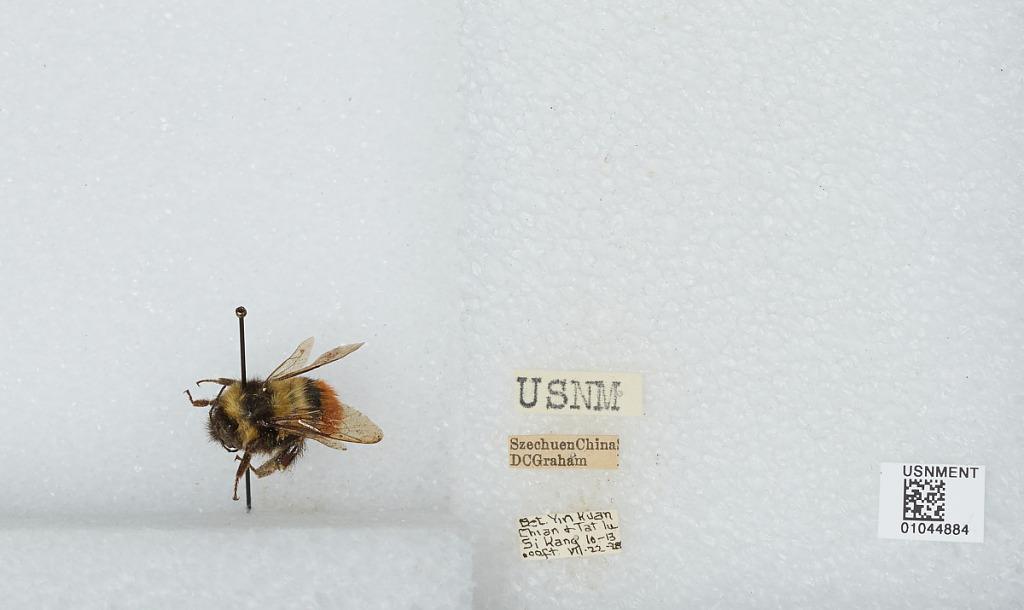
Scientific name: Bombus sp.
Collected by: D. Graham
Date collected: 1928-7-22
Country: China
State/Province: Sichuan
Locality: Between Yin Kuan Chian & Tatlu Si Kang